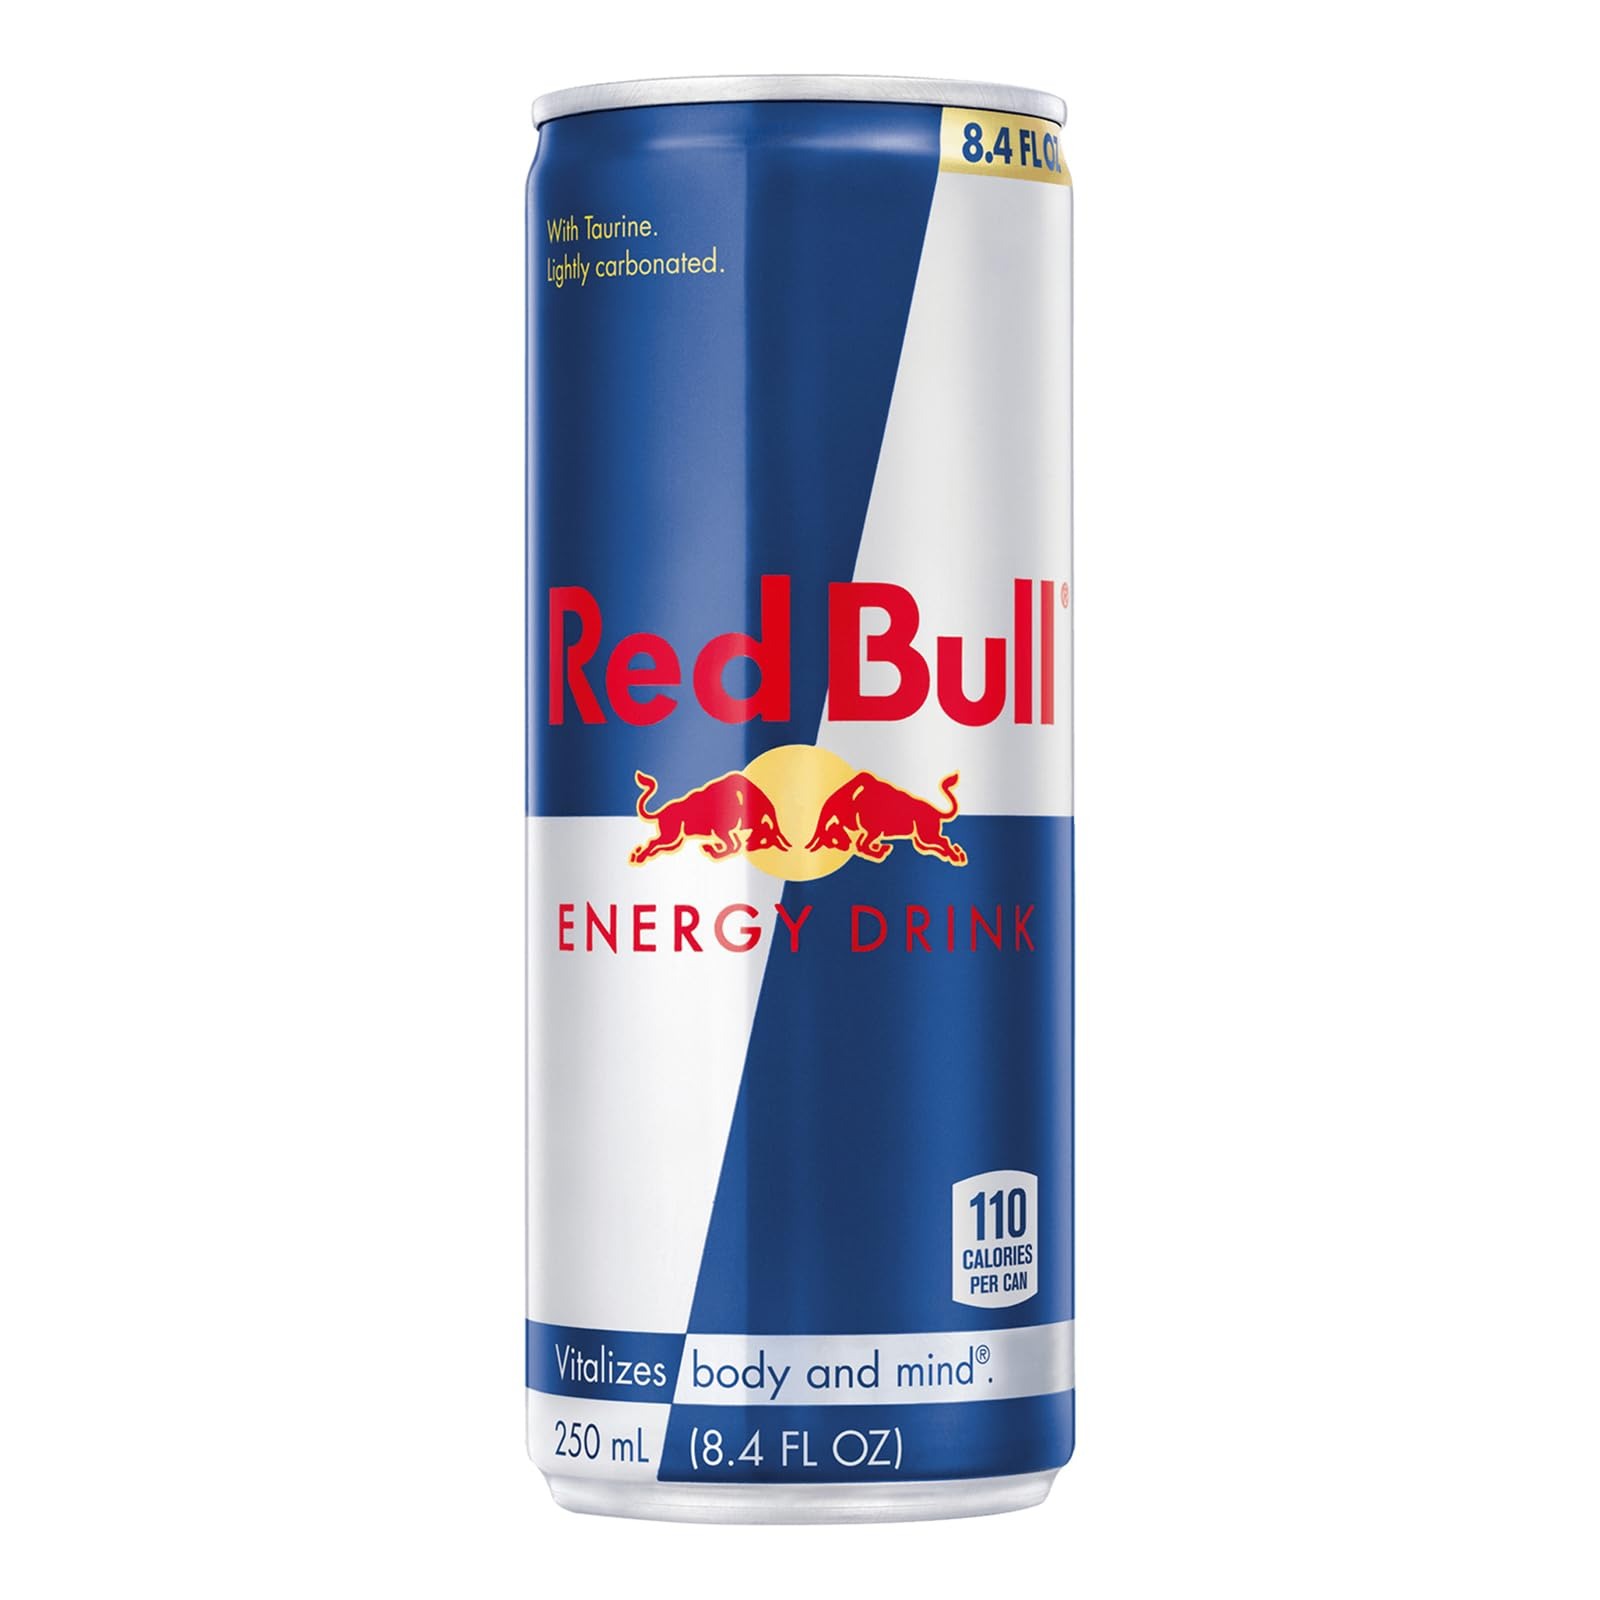
Item Name: Red Bull Energy Drink, Original, 8.4 oz
Bullet Point 1: One 8.4 fl oz can of Red Bull Energy Drink
Bullet Point 2: Red Bull’s signature formula features high-quality ingredients, including caffeine, taurine, B-group vitamins, real sugar and water
Bullet Point 3: Each 8.4 fl oz can of Red Bull Energy Drink contains 80 mg of caffeine per serving, about the same amount of caffeine as a home-brewed cup of coffee
Bullet Point 4: One 8.4 fl oz can of Red Bull Energy Drink contains 27 g of sugar, comparable to sugar levels found in apple juice
Bullet Point 5: Red Bull Energy Drink is formulated to be wheat free, dairy free, lactose free, gluten free, vegetarian and non alcoholic
Value: 8.4
Unit: Fl Oz

Price: 2.59